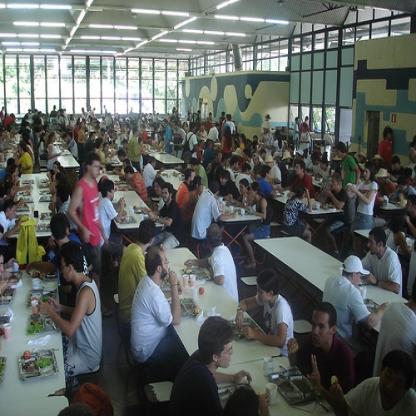
Scene: Indoor